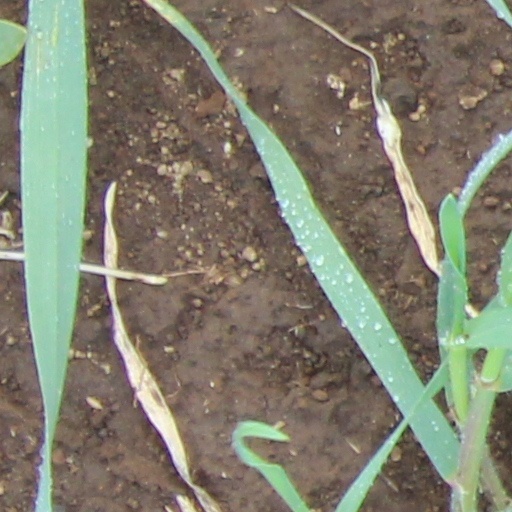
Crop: wheat